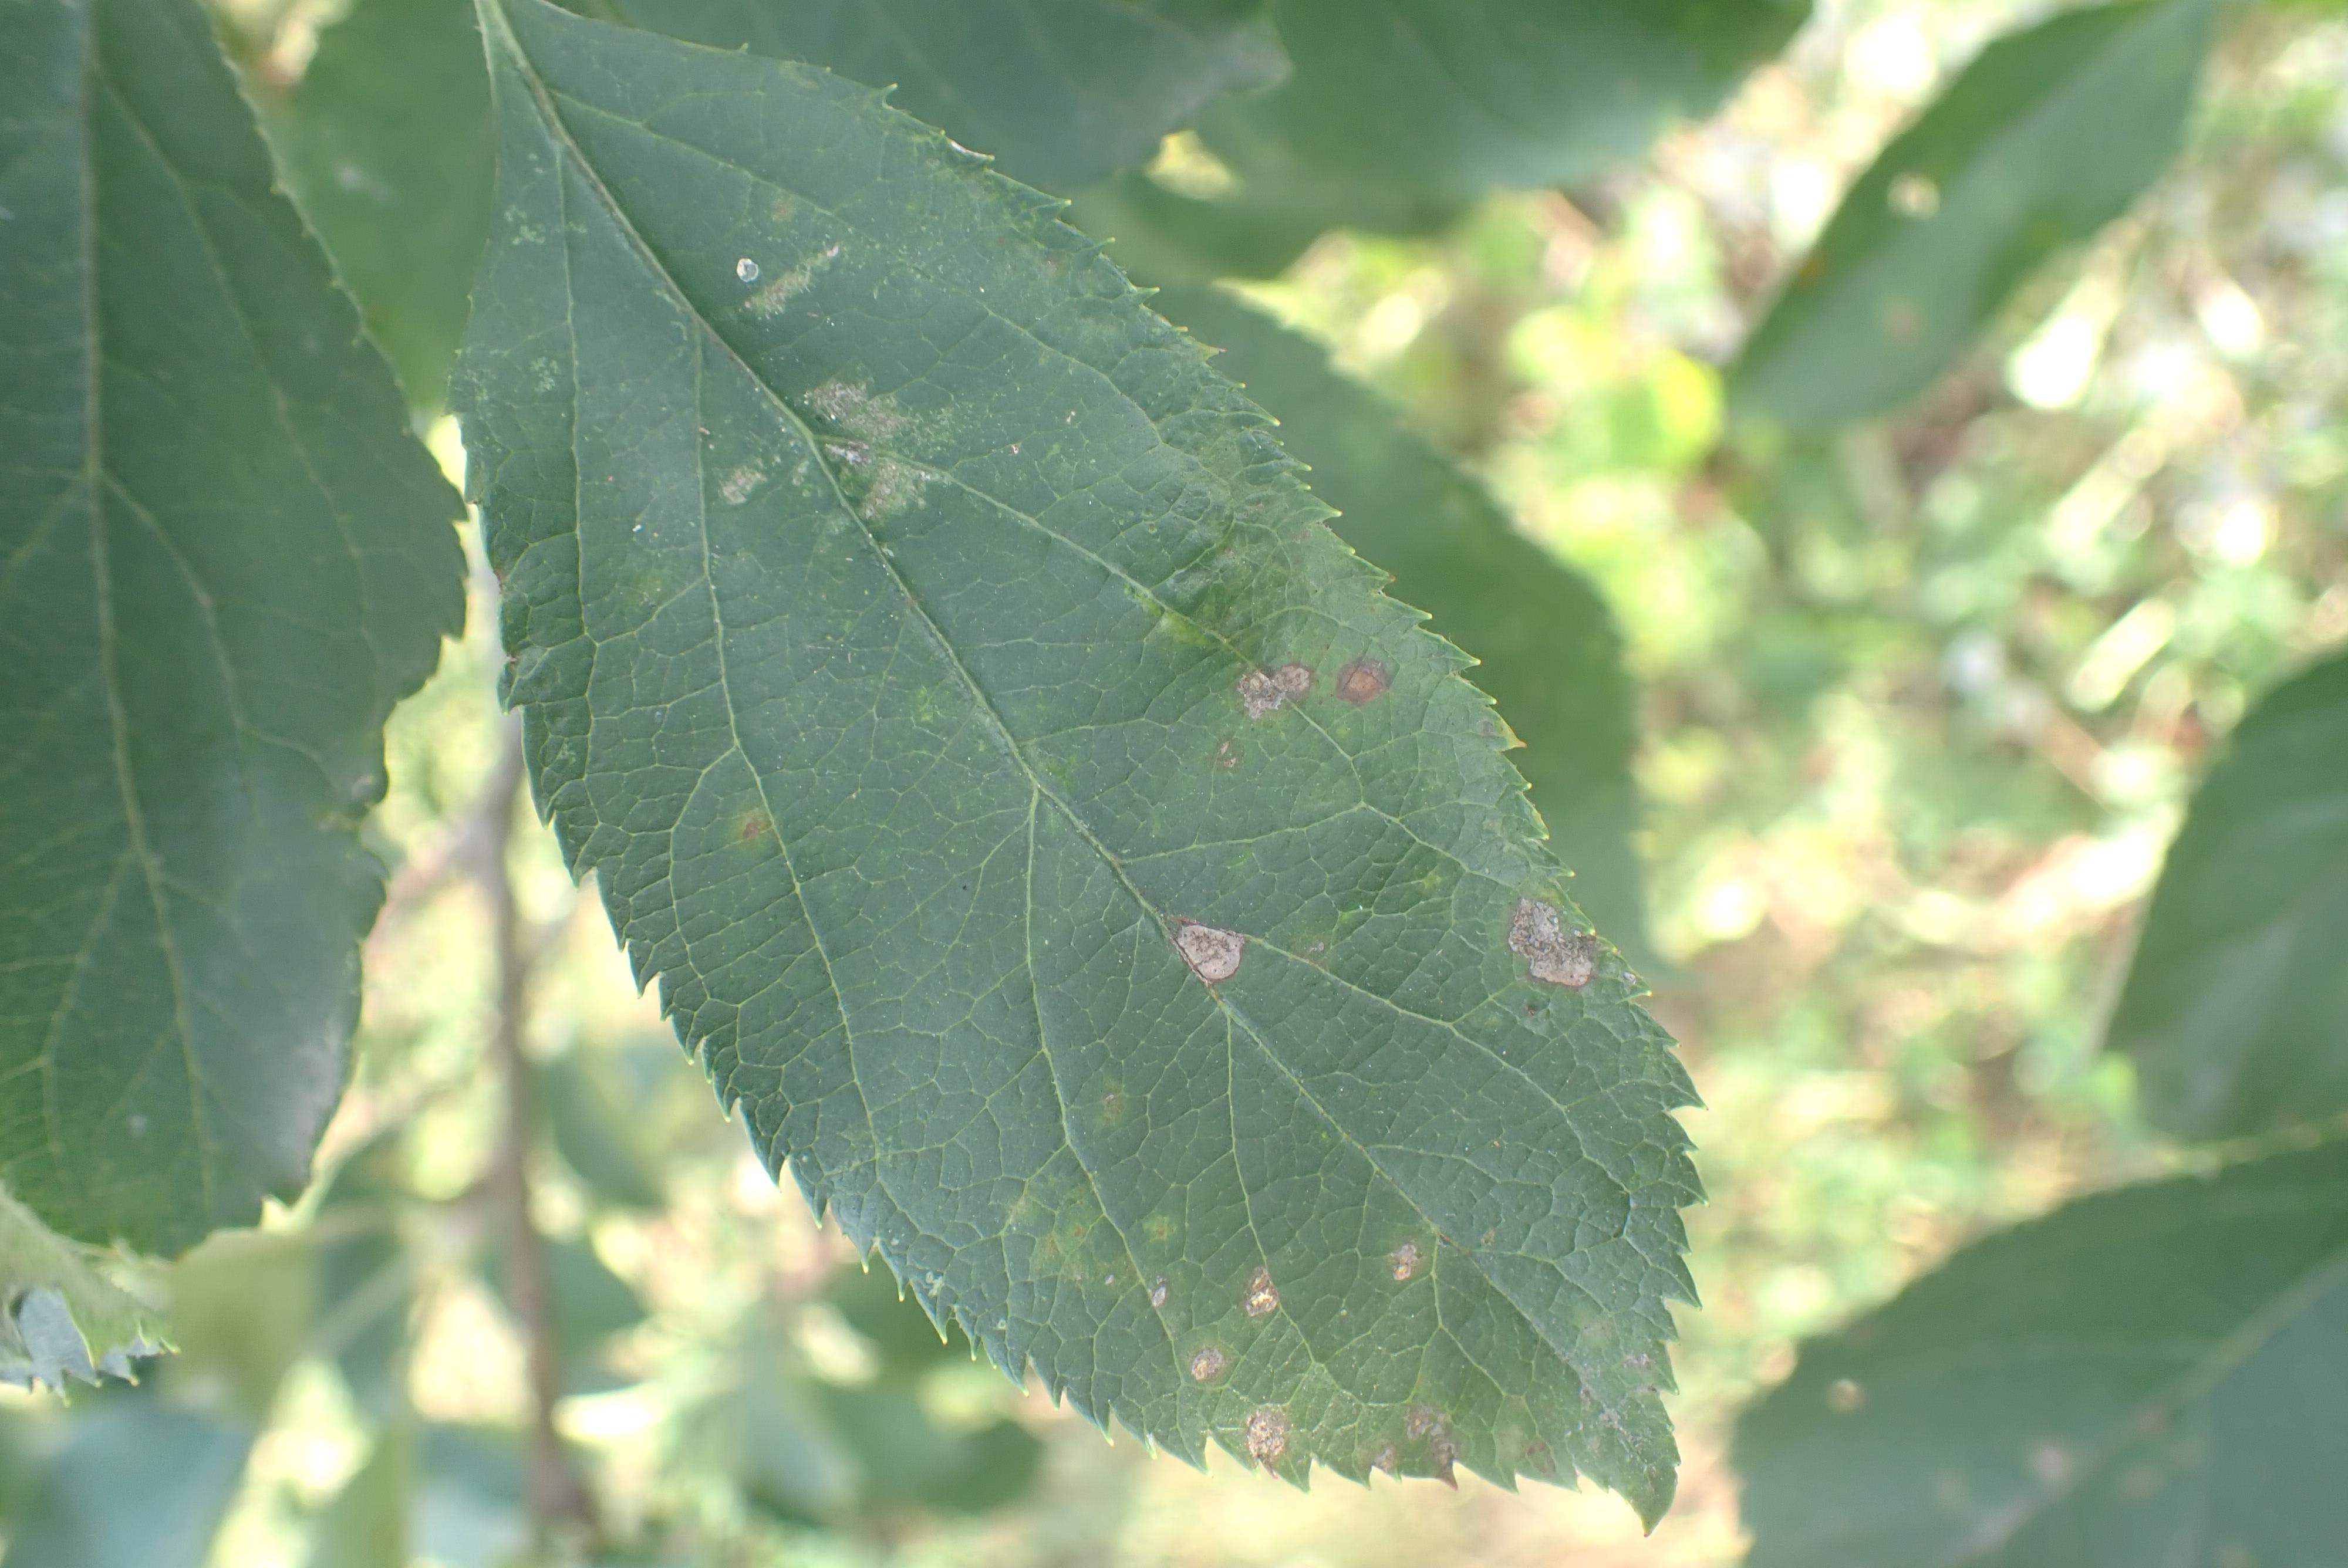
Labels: complex